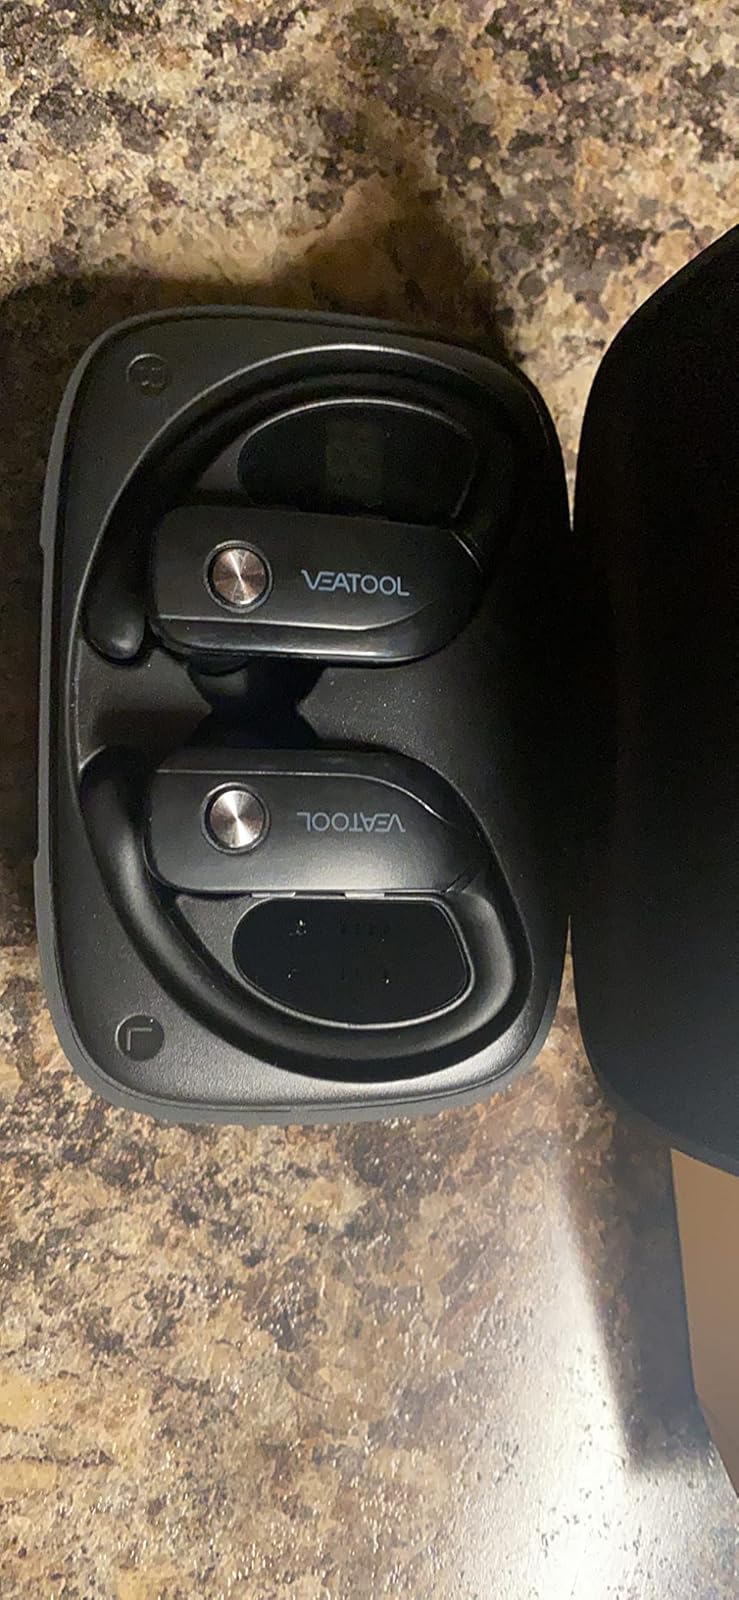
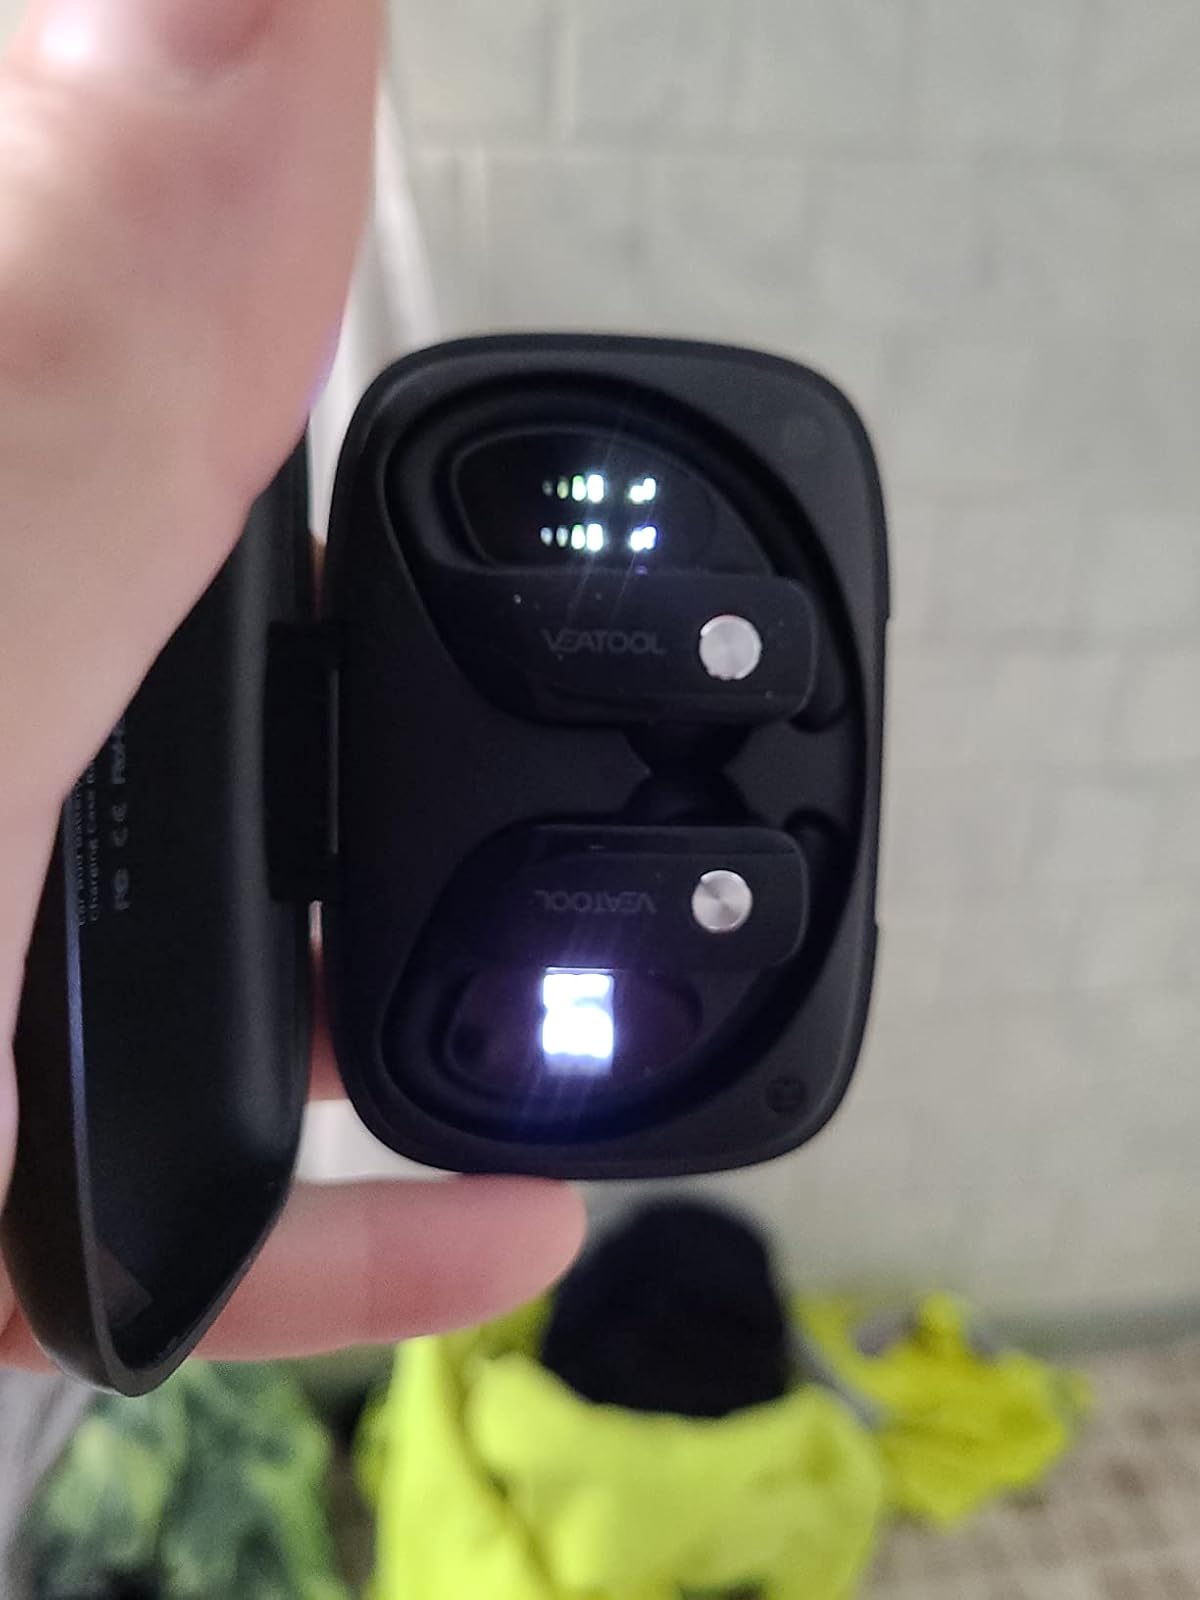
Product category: earbuds
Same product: yes